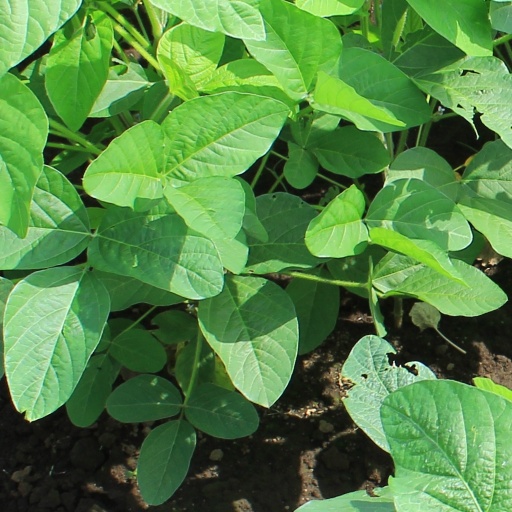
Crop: soybean